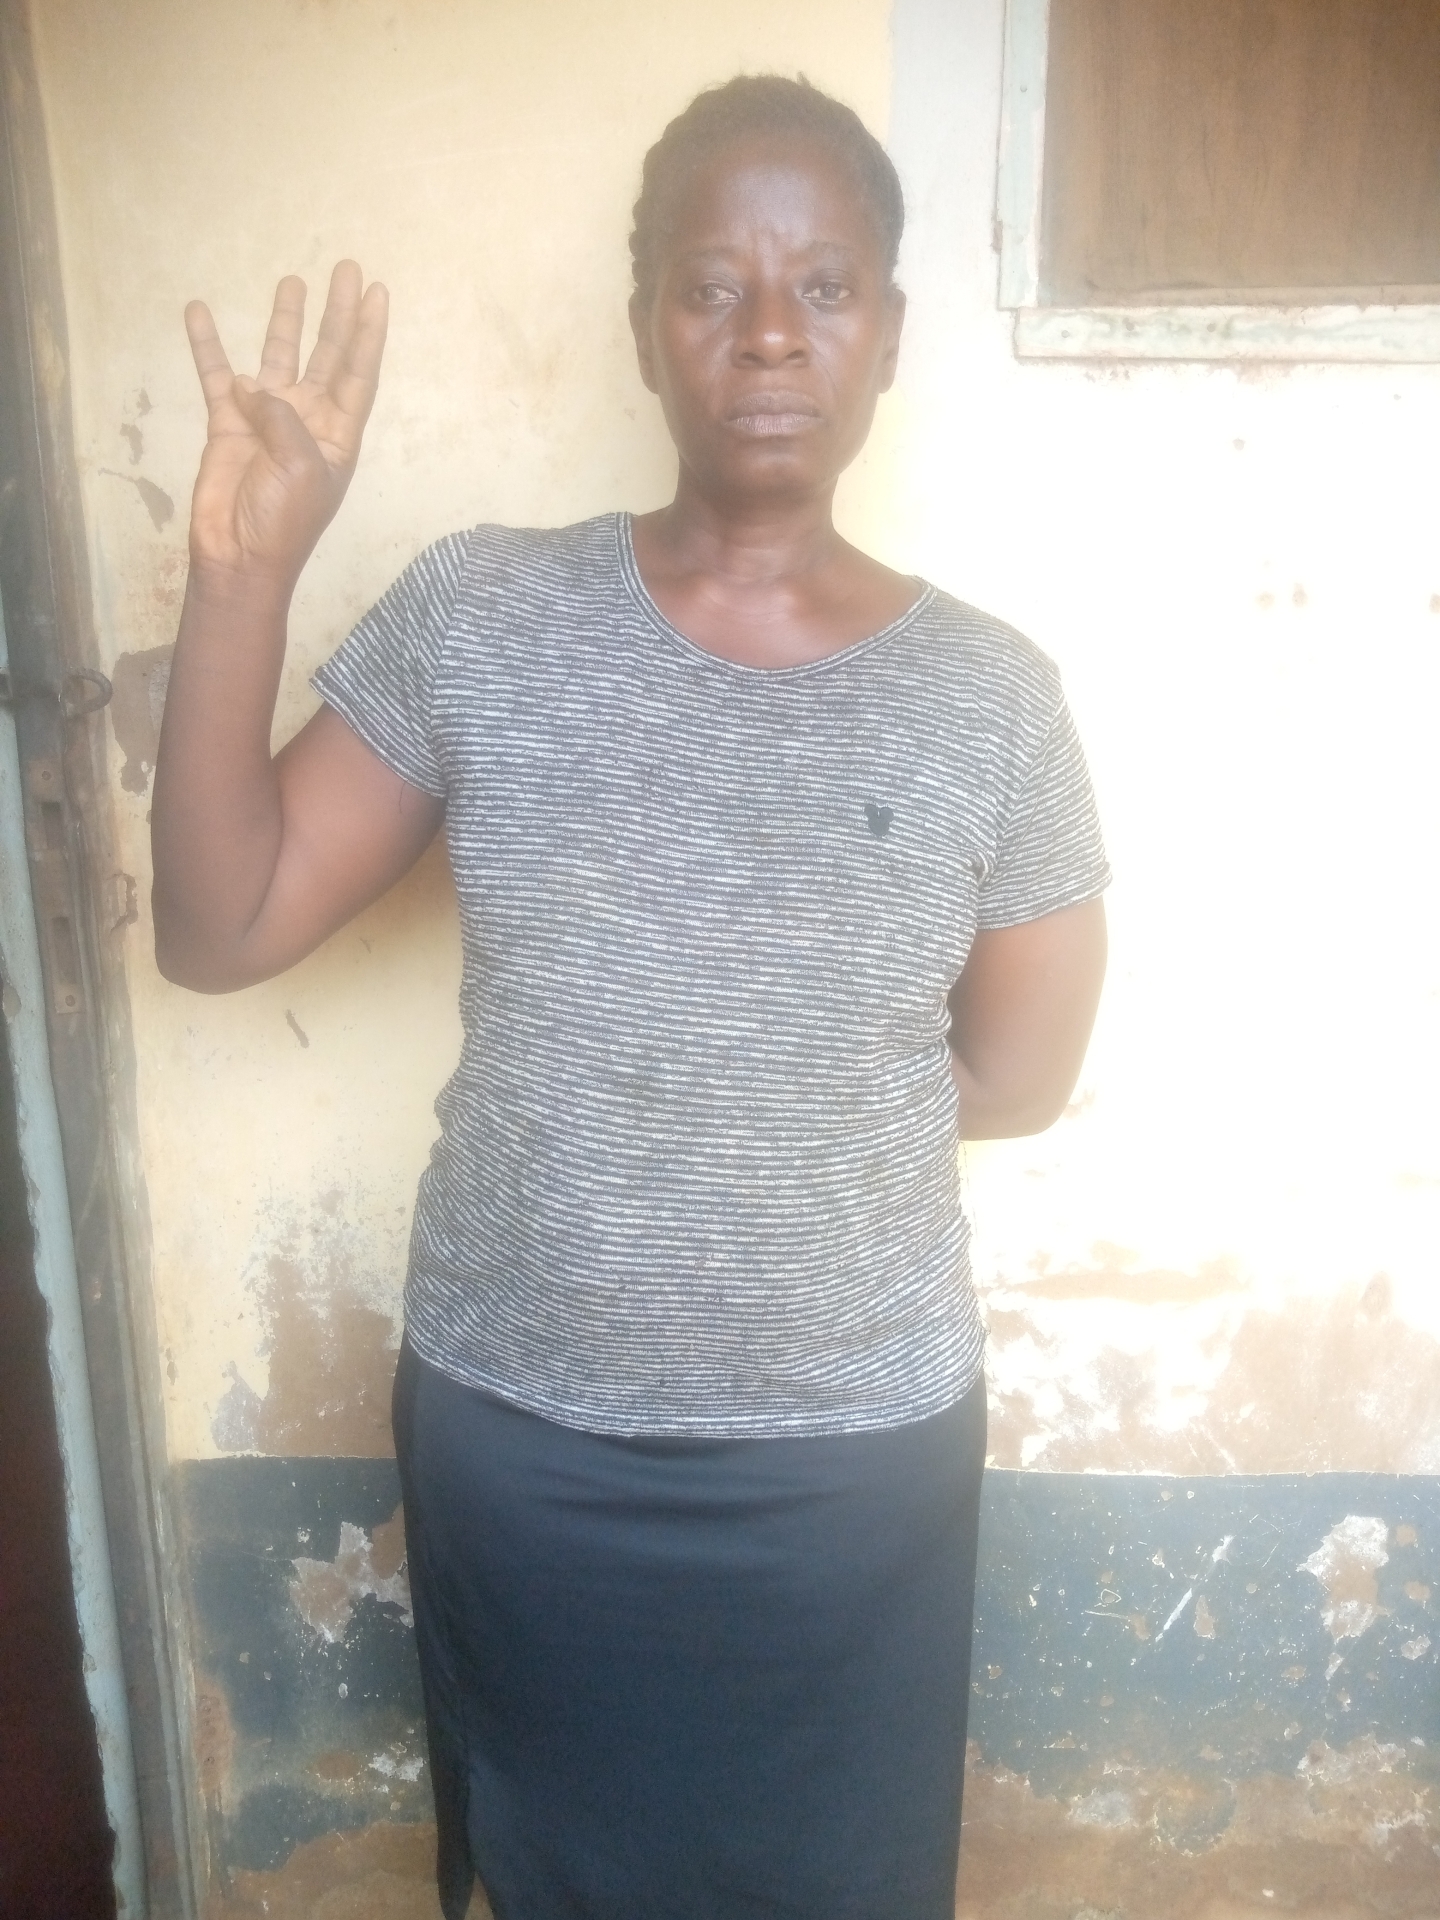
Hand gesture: four